The Face at Your Window

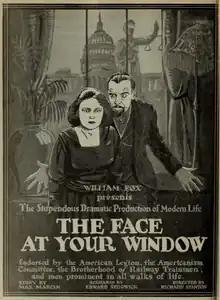

The Face at Your Window is a lost 1920 American drama film directed by Richard Stanton and written by Edward Sedgwick. The film stars Gina Relly, Earl Metcalfe, Edward Roseman, Boris Rosenthal, Walter McEwen and Diana Allen. The film was released on October 31, 1920, by Fox Film Corporation.